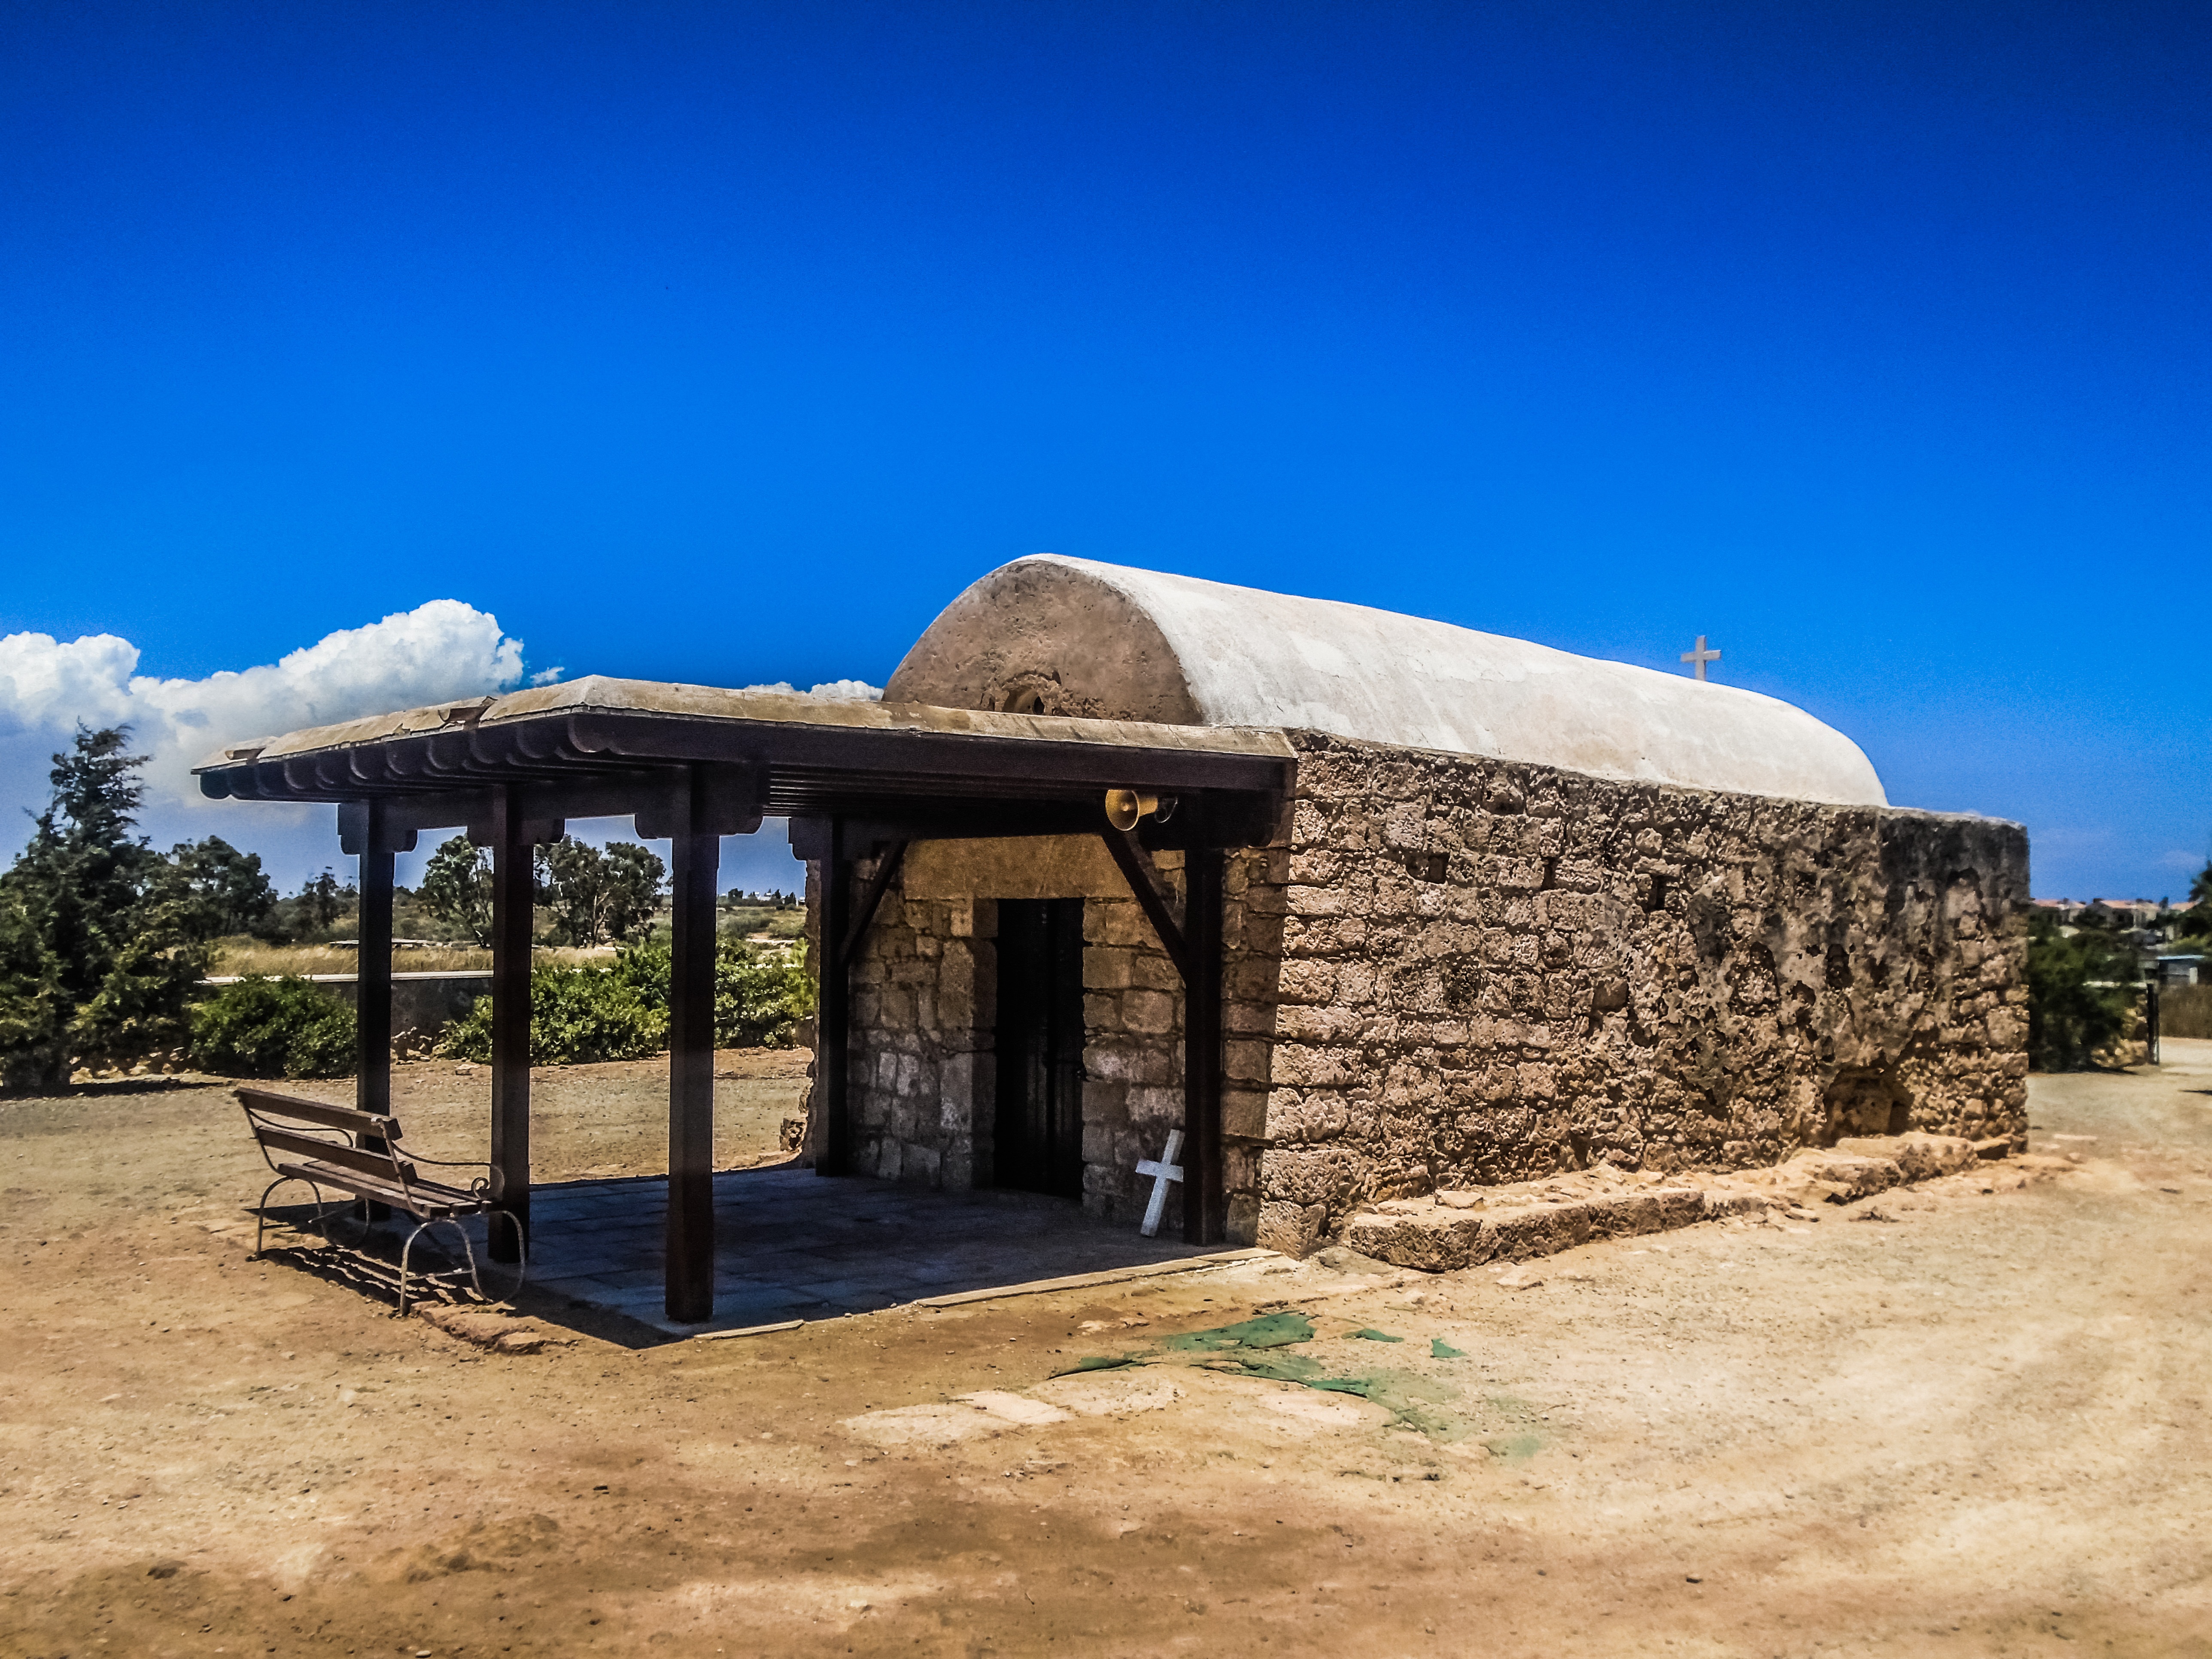
architecture, house, building, barn, vacation, hut, shack, chapel, cyprus, rural area, liopetri, ayios georgios